Rajarani Temple

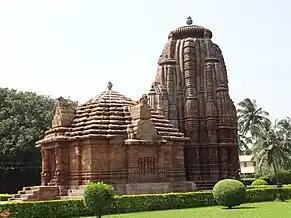

Rajarani Temple is an 11th-century CE Hindu temple located in Bhubaneswar, the capital city of Odisha (Orissa previously), India. Believed to be devoted to Lord Shiva, the shrine is called Raja Rani because it is made of yellow and red sandstone and the two colors are locally called ‘Raja Rani’.